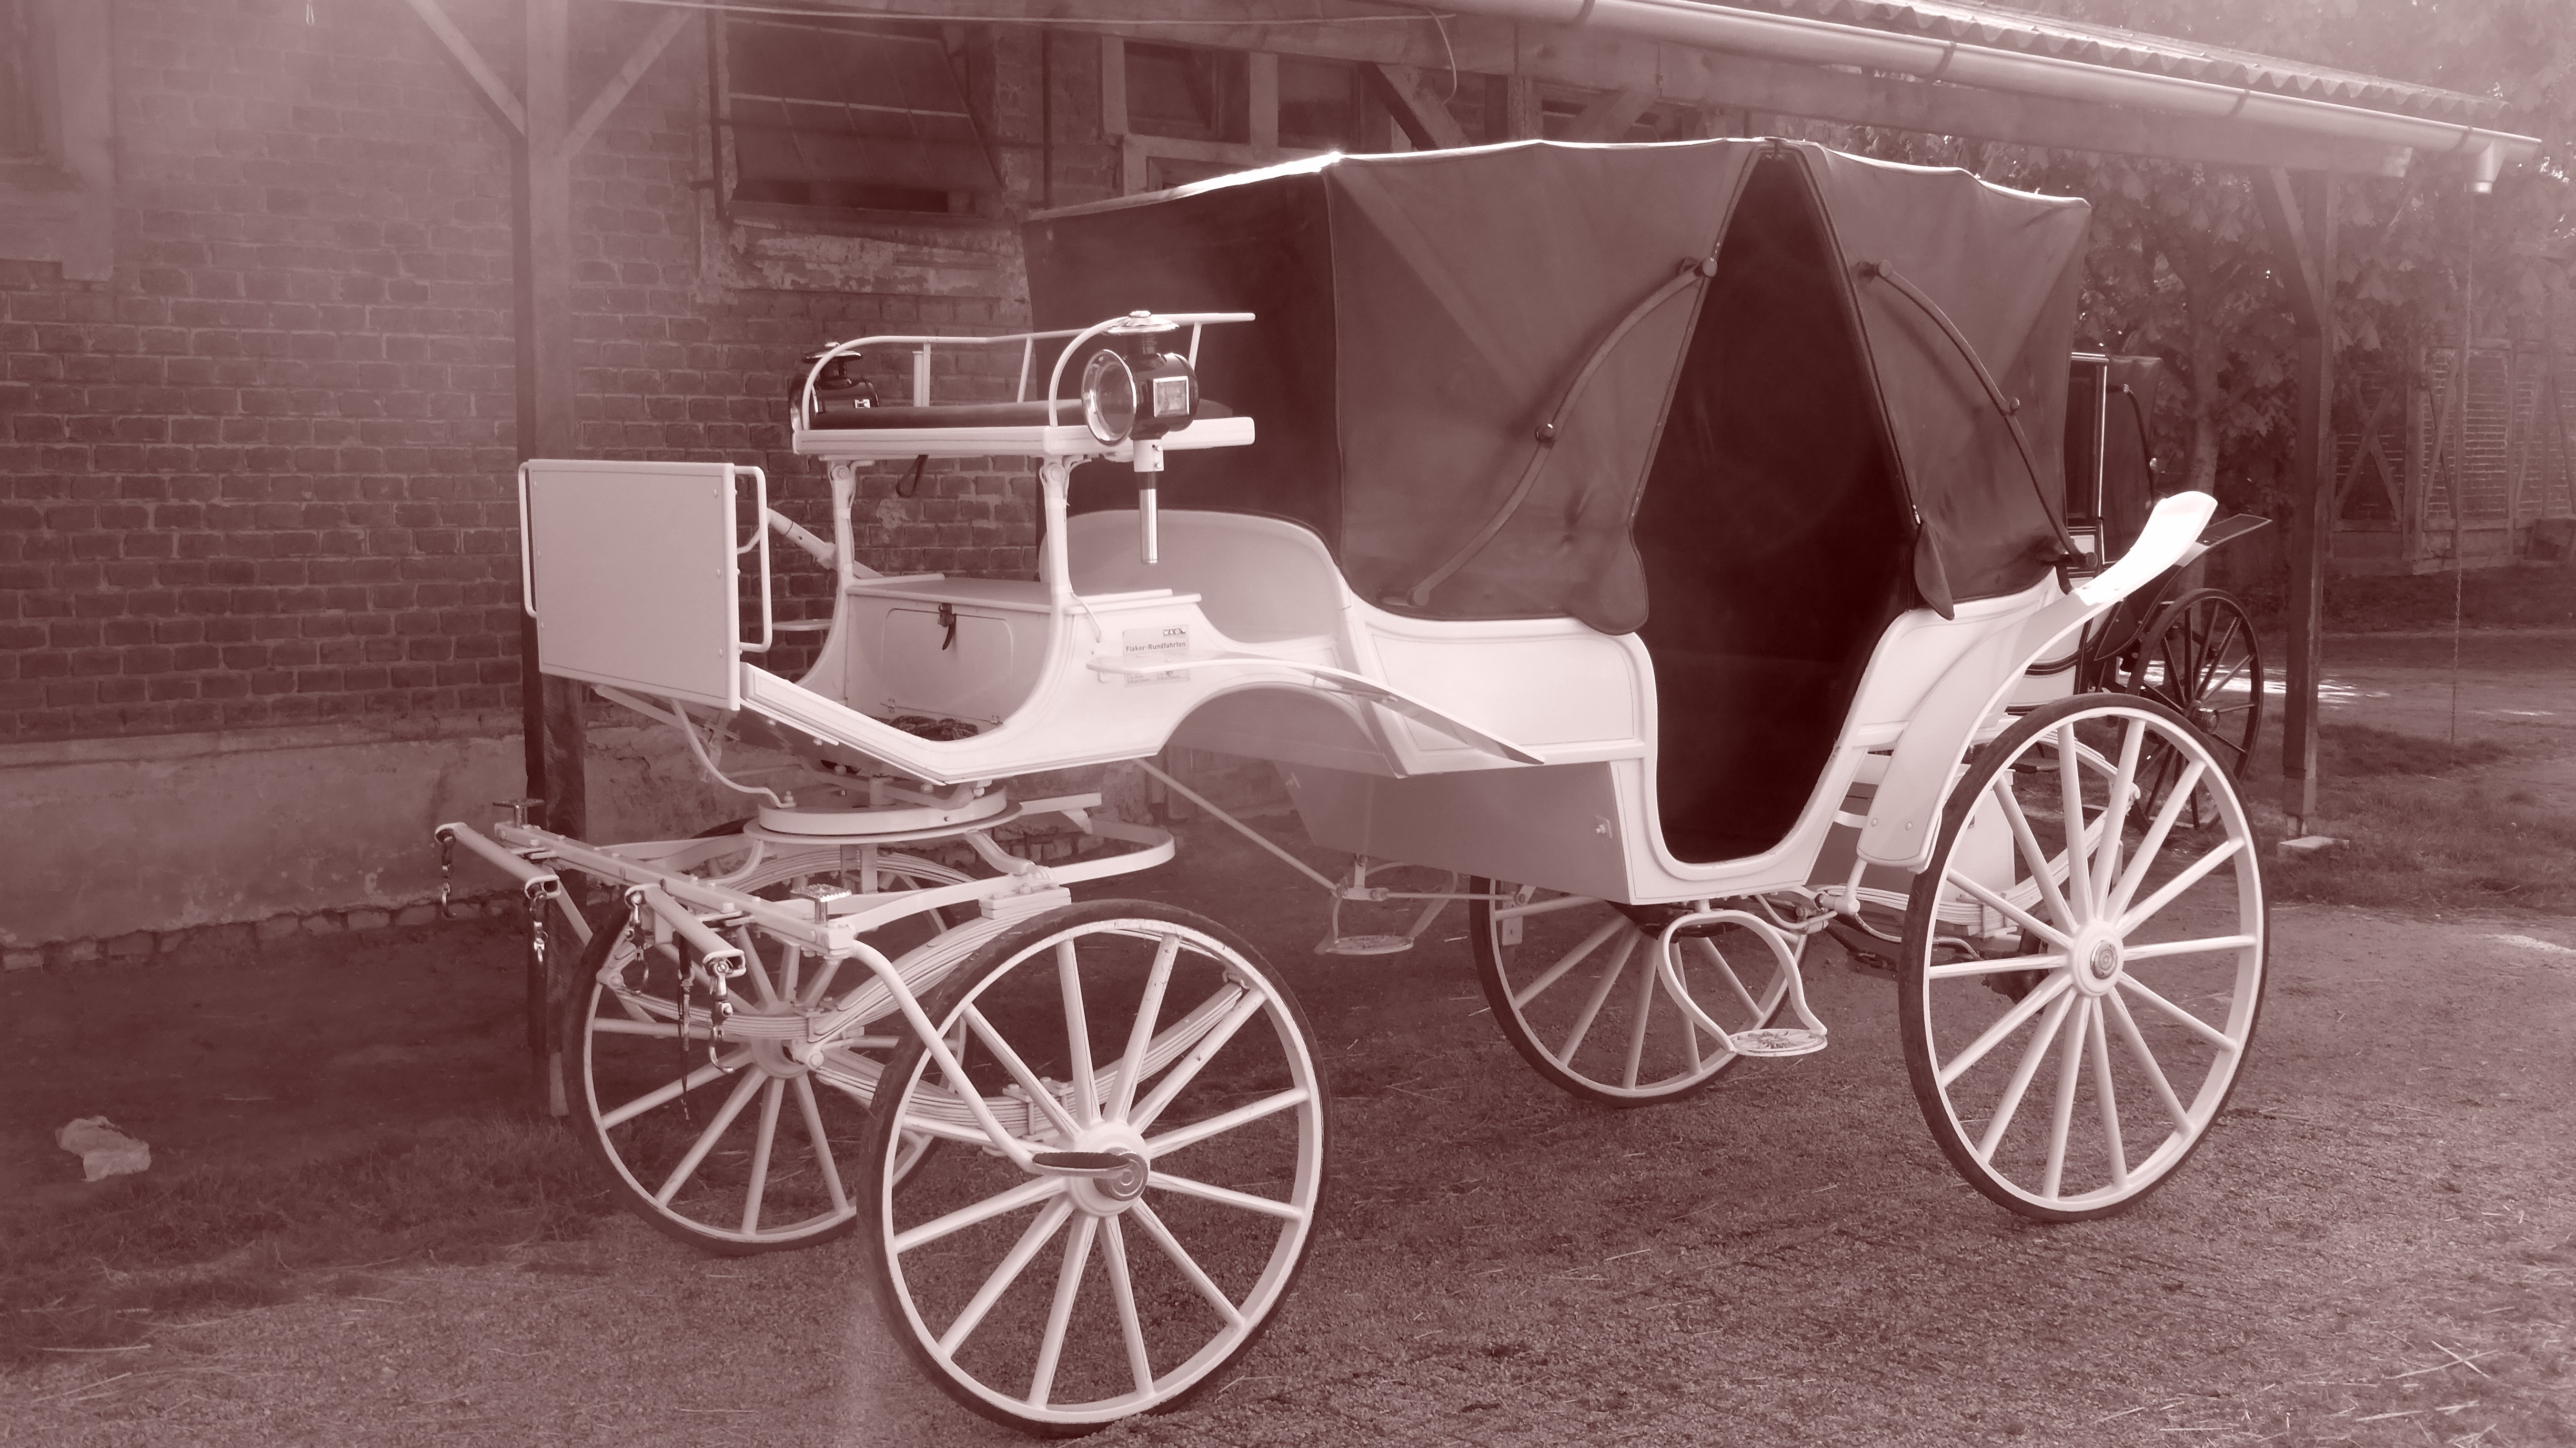
work, black and white, architecture, wood, car, farm, wheel, cart, building, old, rustic, bar, transport, rural, vehicle, castle, human, nostalgia, agriculture, monochrome, ornament, agricultural, horses, spain, spokes, tools, farmhouse, wheels, rim, history, nostalgic, carriage, dare, historically, coach, eifel, middle ages, nuremberg, hof, crap, fachwerkhaus, paving stones, castile, trough, truss, companions, wooden wheel, wooden wheels, wooden cart, simply, wheelbarrow, sliding barrow, horse drawn carriage, wagon wheel, open air museum, means of transport, knight's castle, water trough, faceplate, dung, fertilizer, land vehicle, monochrome photography, horse and buggy, la mancha